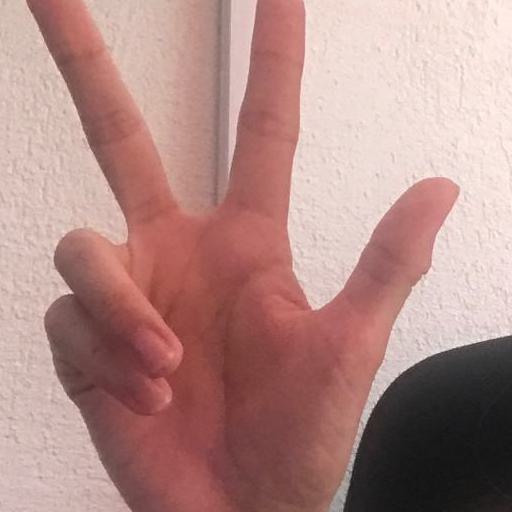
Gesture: three2